Pu'er tea

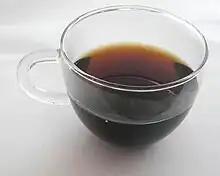
"Shú" pu'er tea, "shúchá", brewed from a brick

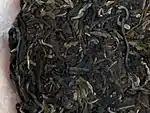
Relatively young raw pu'er; note the grey and dark green tones

Pu'er or pu-erh is a variety of fermented tea traditionally produced in Yunnan Province, China. Pu- erh tea is made from the leaves of the Yunnan tea plant Camellia sinensis var. assamica, which is a specific variety of tea plant that is native to Yunnan Province. It differs from Yunnan tea (Dianhong) in that pu-erh tea goes through a complex fermentation process. In the context of traditional Chinese tea production terminology, fermentation refers to microbial fermentation (called 'wet piling'), and is typically applied after the tea leaves have been sufficiently dried and rolled. As the tea undergoes controlled microbial fermentation, it also continues to oxidize, which is also controlled, until the desired flavors are reached. This process produces tea known as "hēichá" (黑茶), literally "black tea", though the term is commonly translated to English as "dark tea" to distinguish it from the English-language "black tea" (紅茶 "hóngchá", lit. "red tea" in Chinese), which it is not.